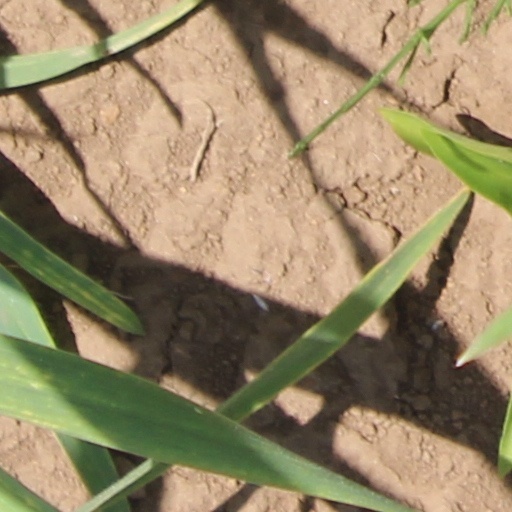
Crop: wheat